Sante Gaiardoni

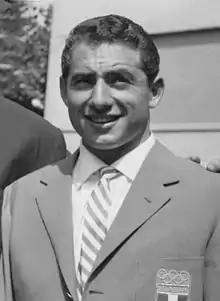
Gaiardoni at the 1960 Olympics

Sante Gaiardoni (29 June 1939 – 30 November 2023) was an Italian cyclist. He won two gold medals at the 1960 Olympic Games in Rome, in the 1000 m time trial and the 1000 m sprint. Between 1958 and 1970 he won two gold, four silver and two bronze medals in sprint events at the UCI Track Cycling World Championships.